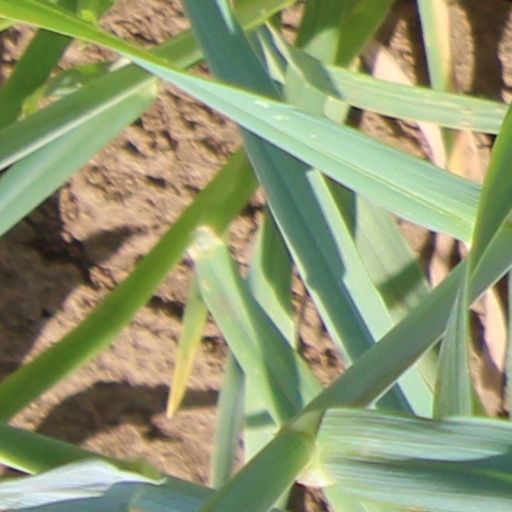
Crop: wheat